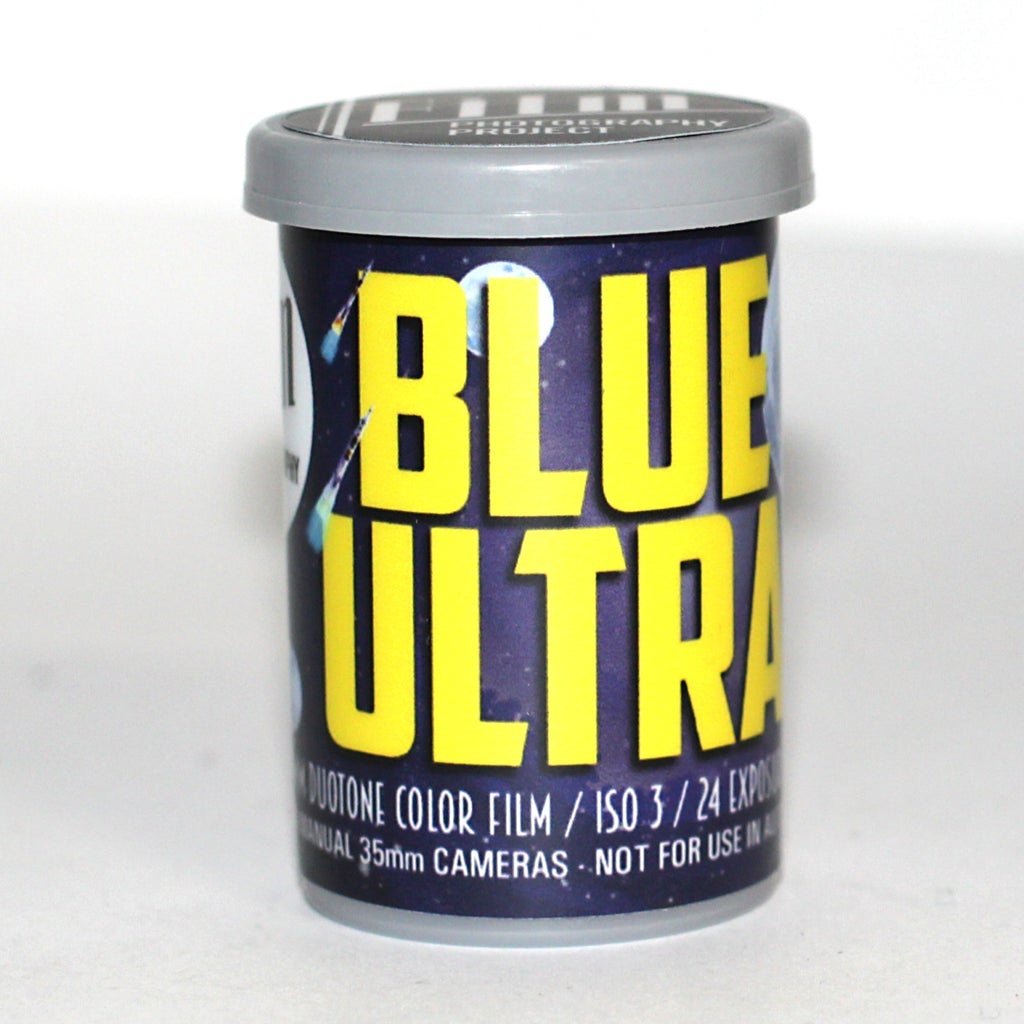
FPP Blue Ultra COLOR - 35mm - 24 Exposure - ISO 3
FPP Blue Ultra 35mm is an extraordinary color film that produces soft blue / violet hued images with reds that POP, lending your photos a one-of-a-kind, out-of-this-world look. With an iso of 3, FPP Blue Ultra is recommended for daylight and brightly lit studio settings, and can be used in all manual 35mm cameras. FPP Blue Ultra 35mm is not recommended for plastic or point-and-shoot cameras due to the ultra-low iso. 24 Exposure ISO 3 C-41 No DX Code
Brand: Film Photography Project
Category: Cameras & Optics > Camera & Optic Accessories > Camera Parts & Accessories > Camera Film > Color Negative Film